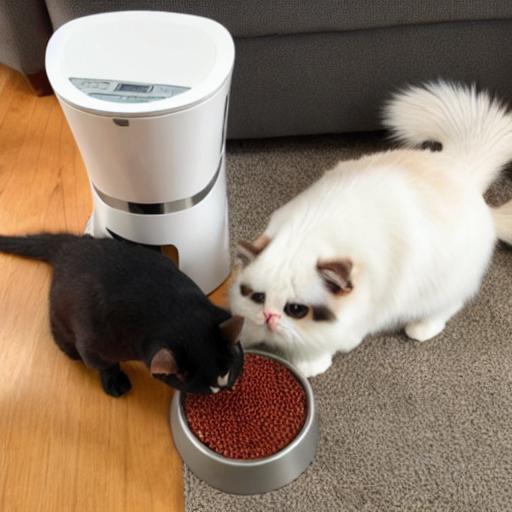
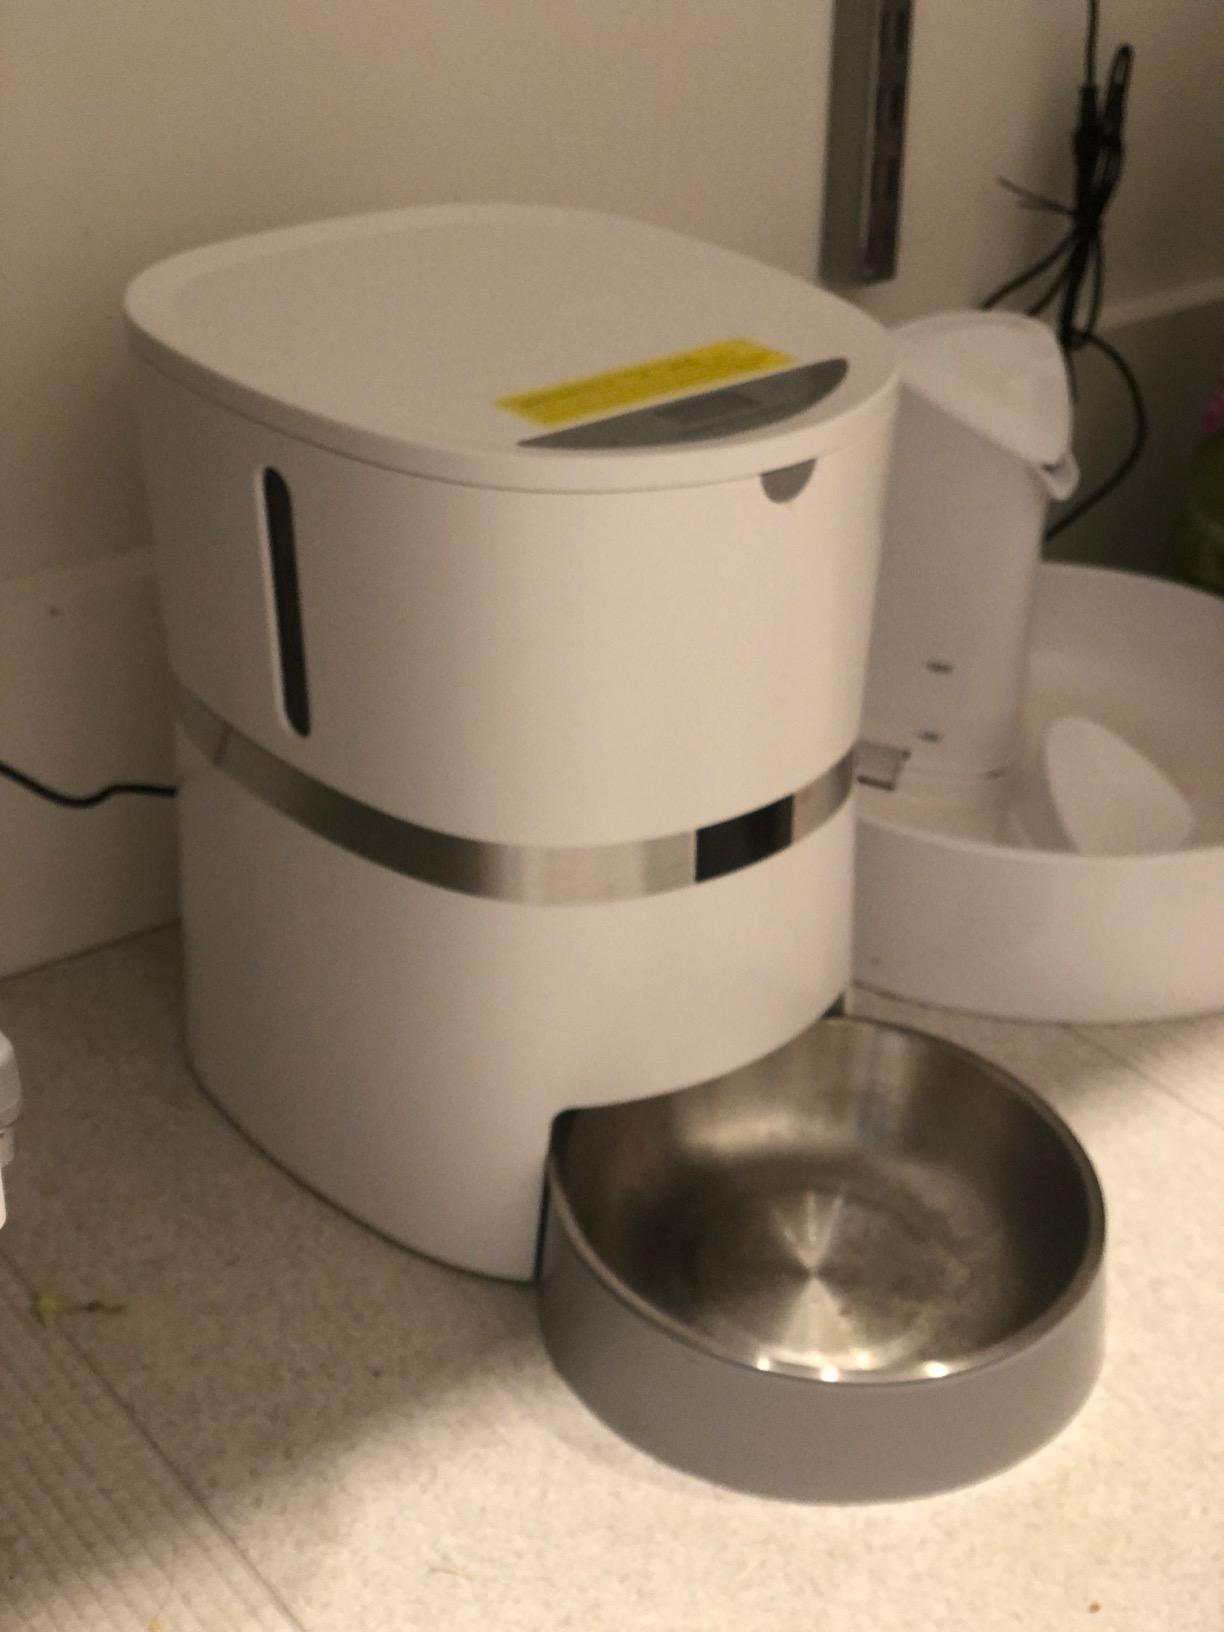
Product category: items_feeder
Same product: no